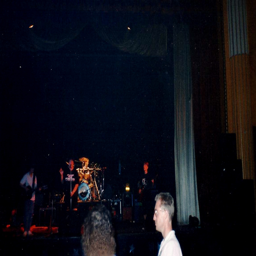
a live gig on stage with spotlights on the band and audience dancing in front .